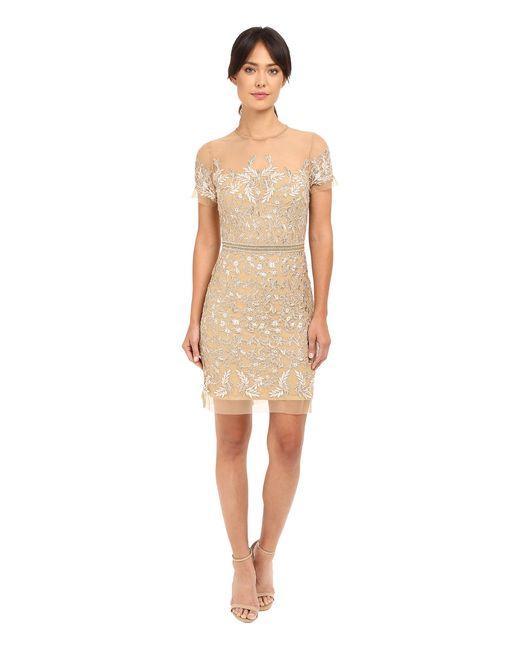
Kurzes besticktes halbformales Kleid golden